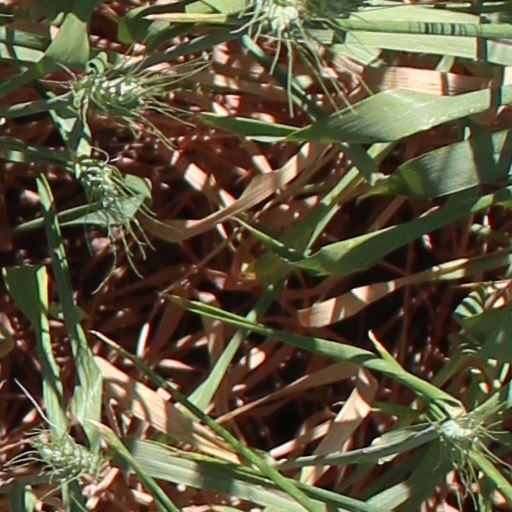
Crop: wheat